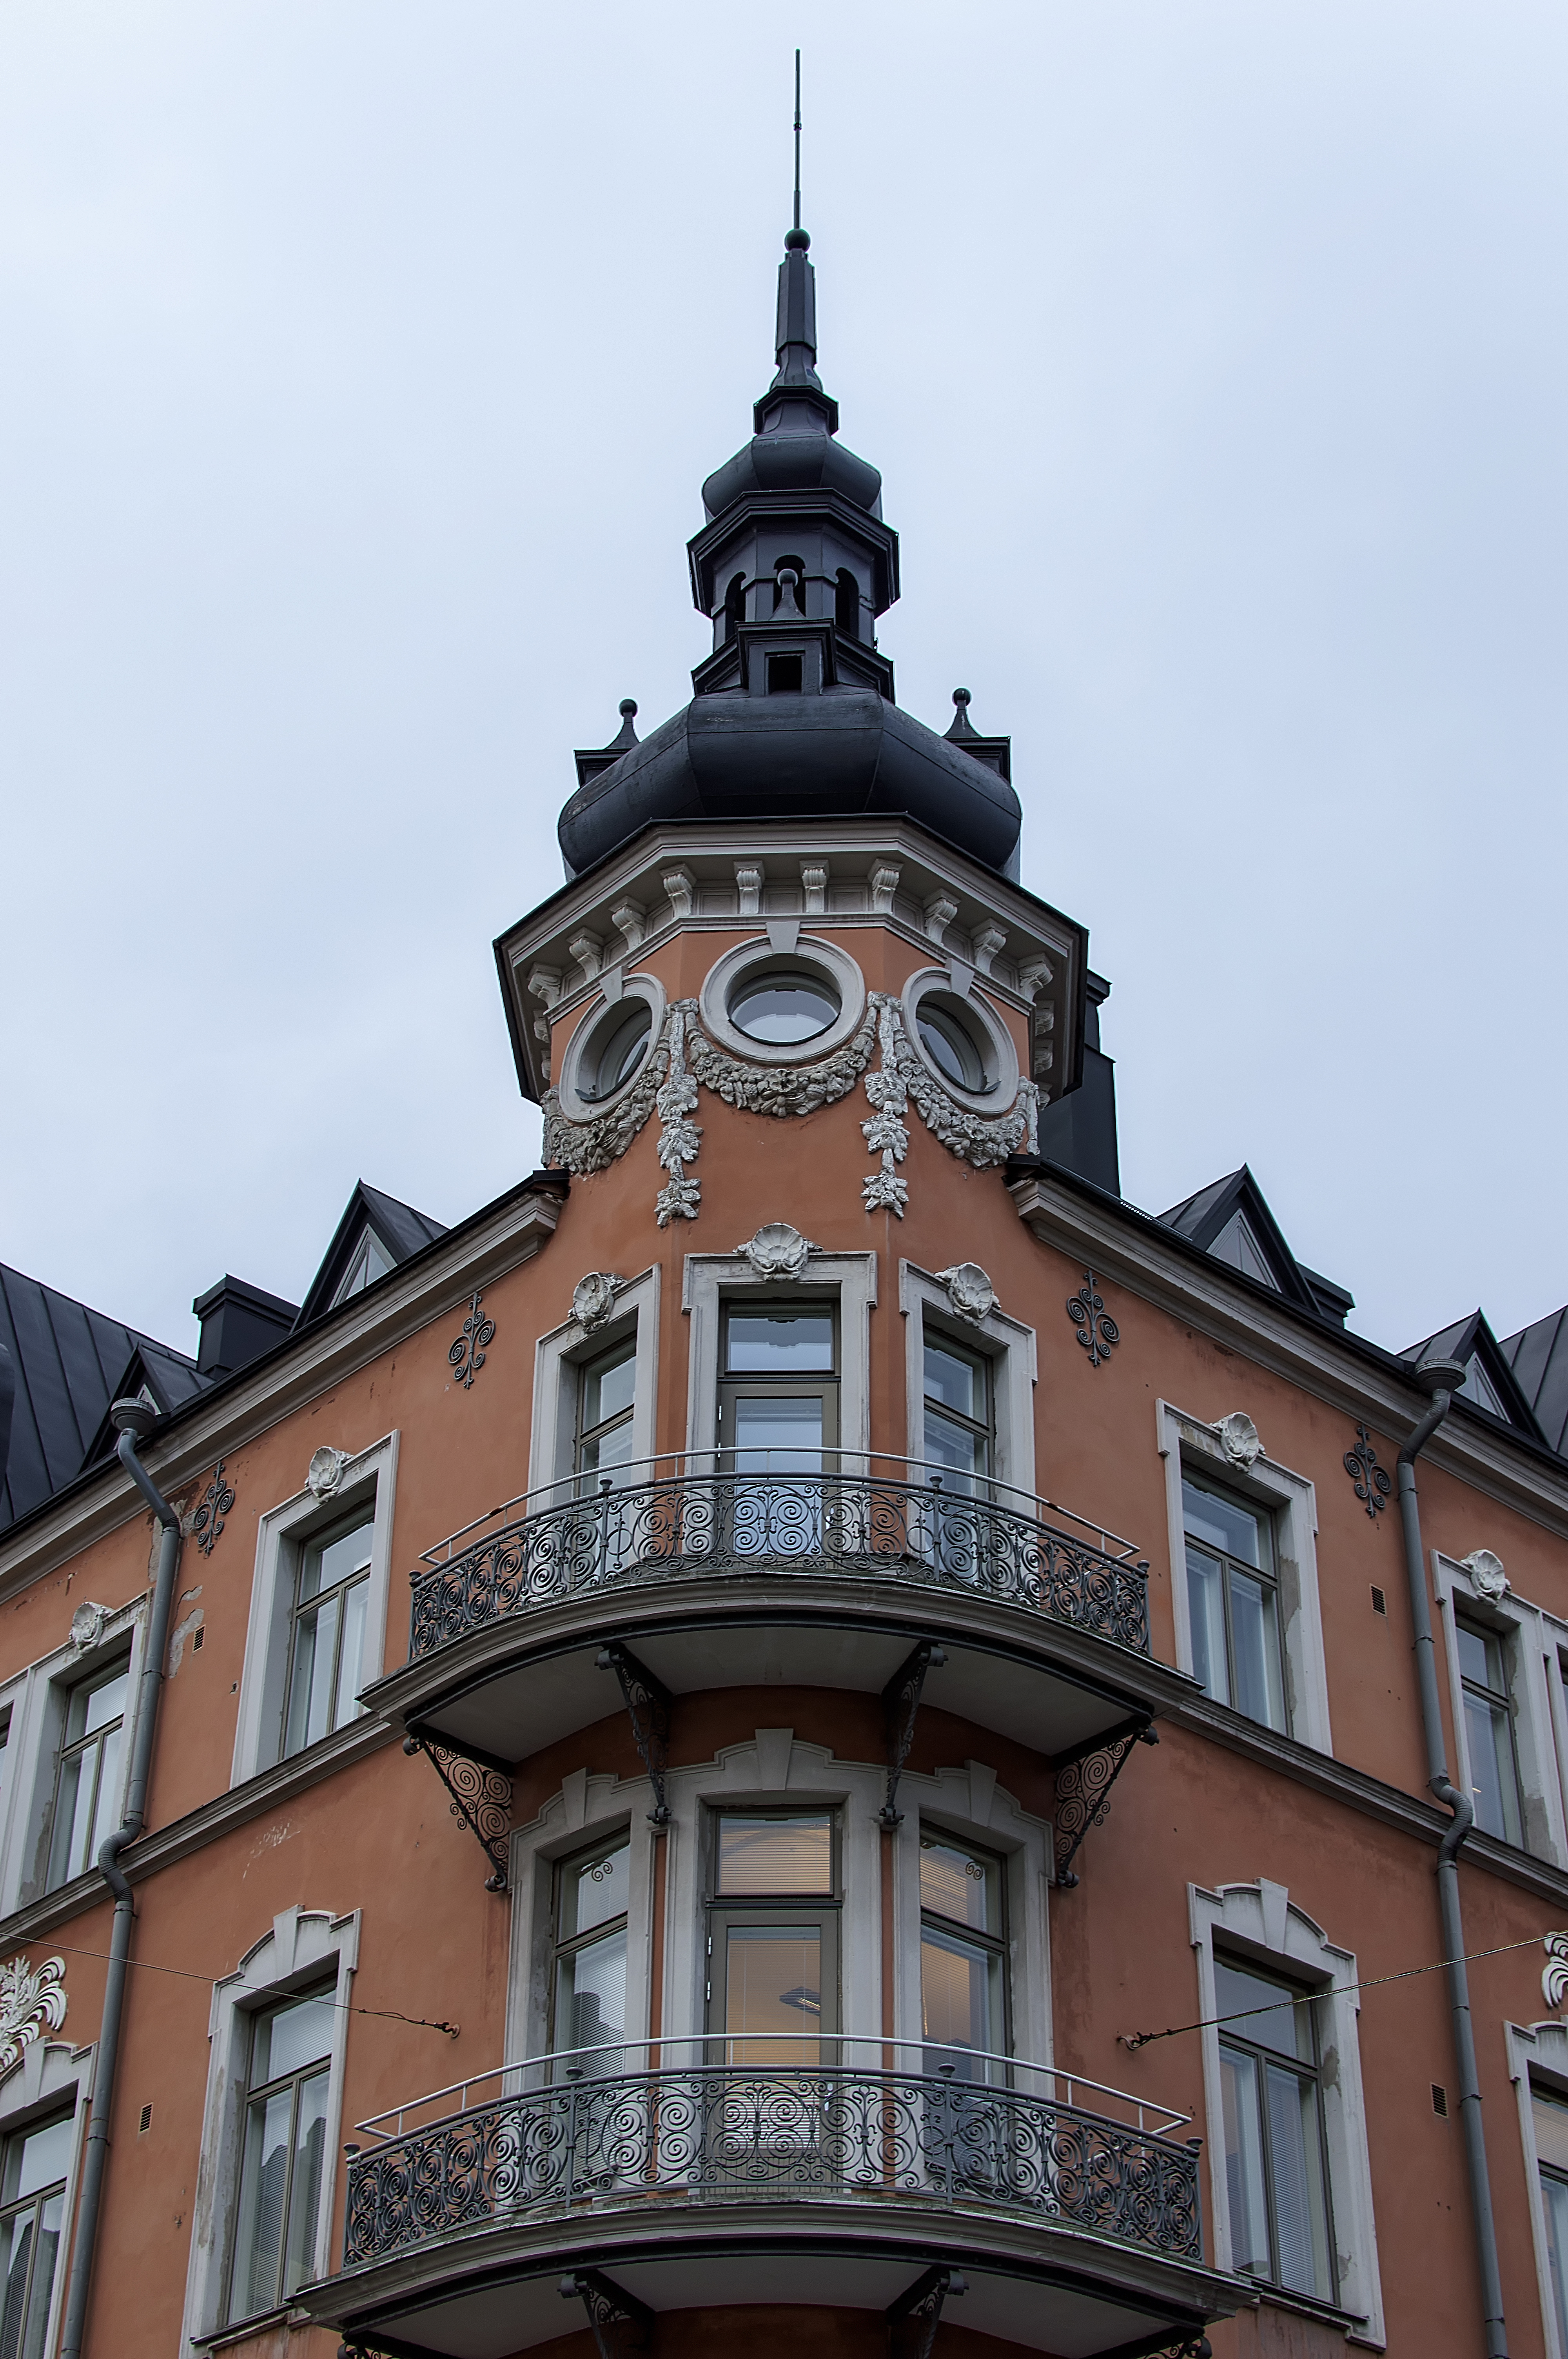
architecture, street, house, town, building, chateau, city, downtown, tower, landmark, facade, finland, helsinki, detail, kalevankatu, annankatu, urban area